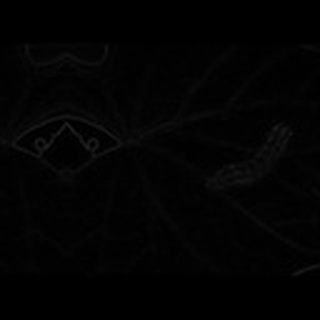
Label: cotton_army_worm